Military Academy with That Tenth Avenue Gang

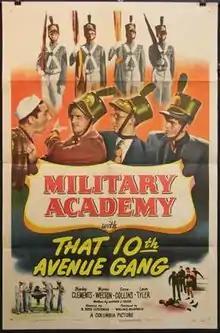
Film poster

Military Academy with That Tenth Avenue Gang is a 1950 American comedy-drama film directed by D. Ross Lederman,